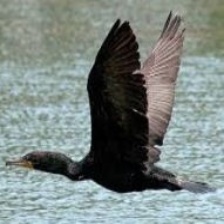
Species: DOUBLE BRESTED CORMARANT
Scientific name: PHALACROCORAX AURITUS